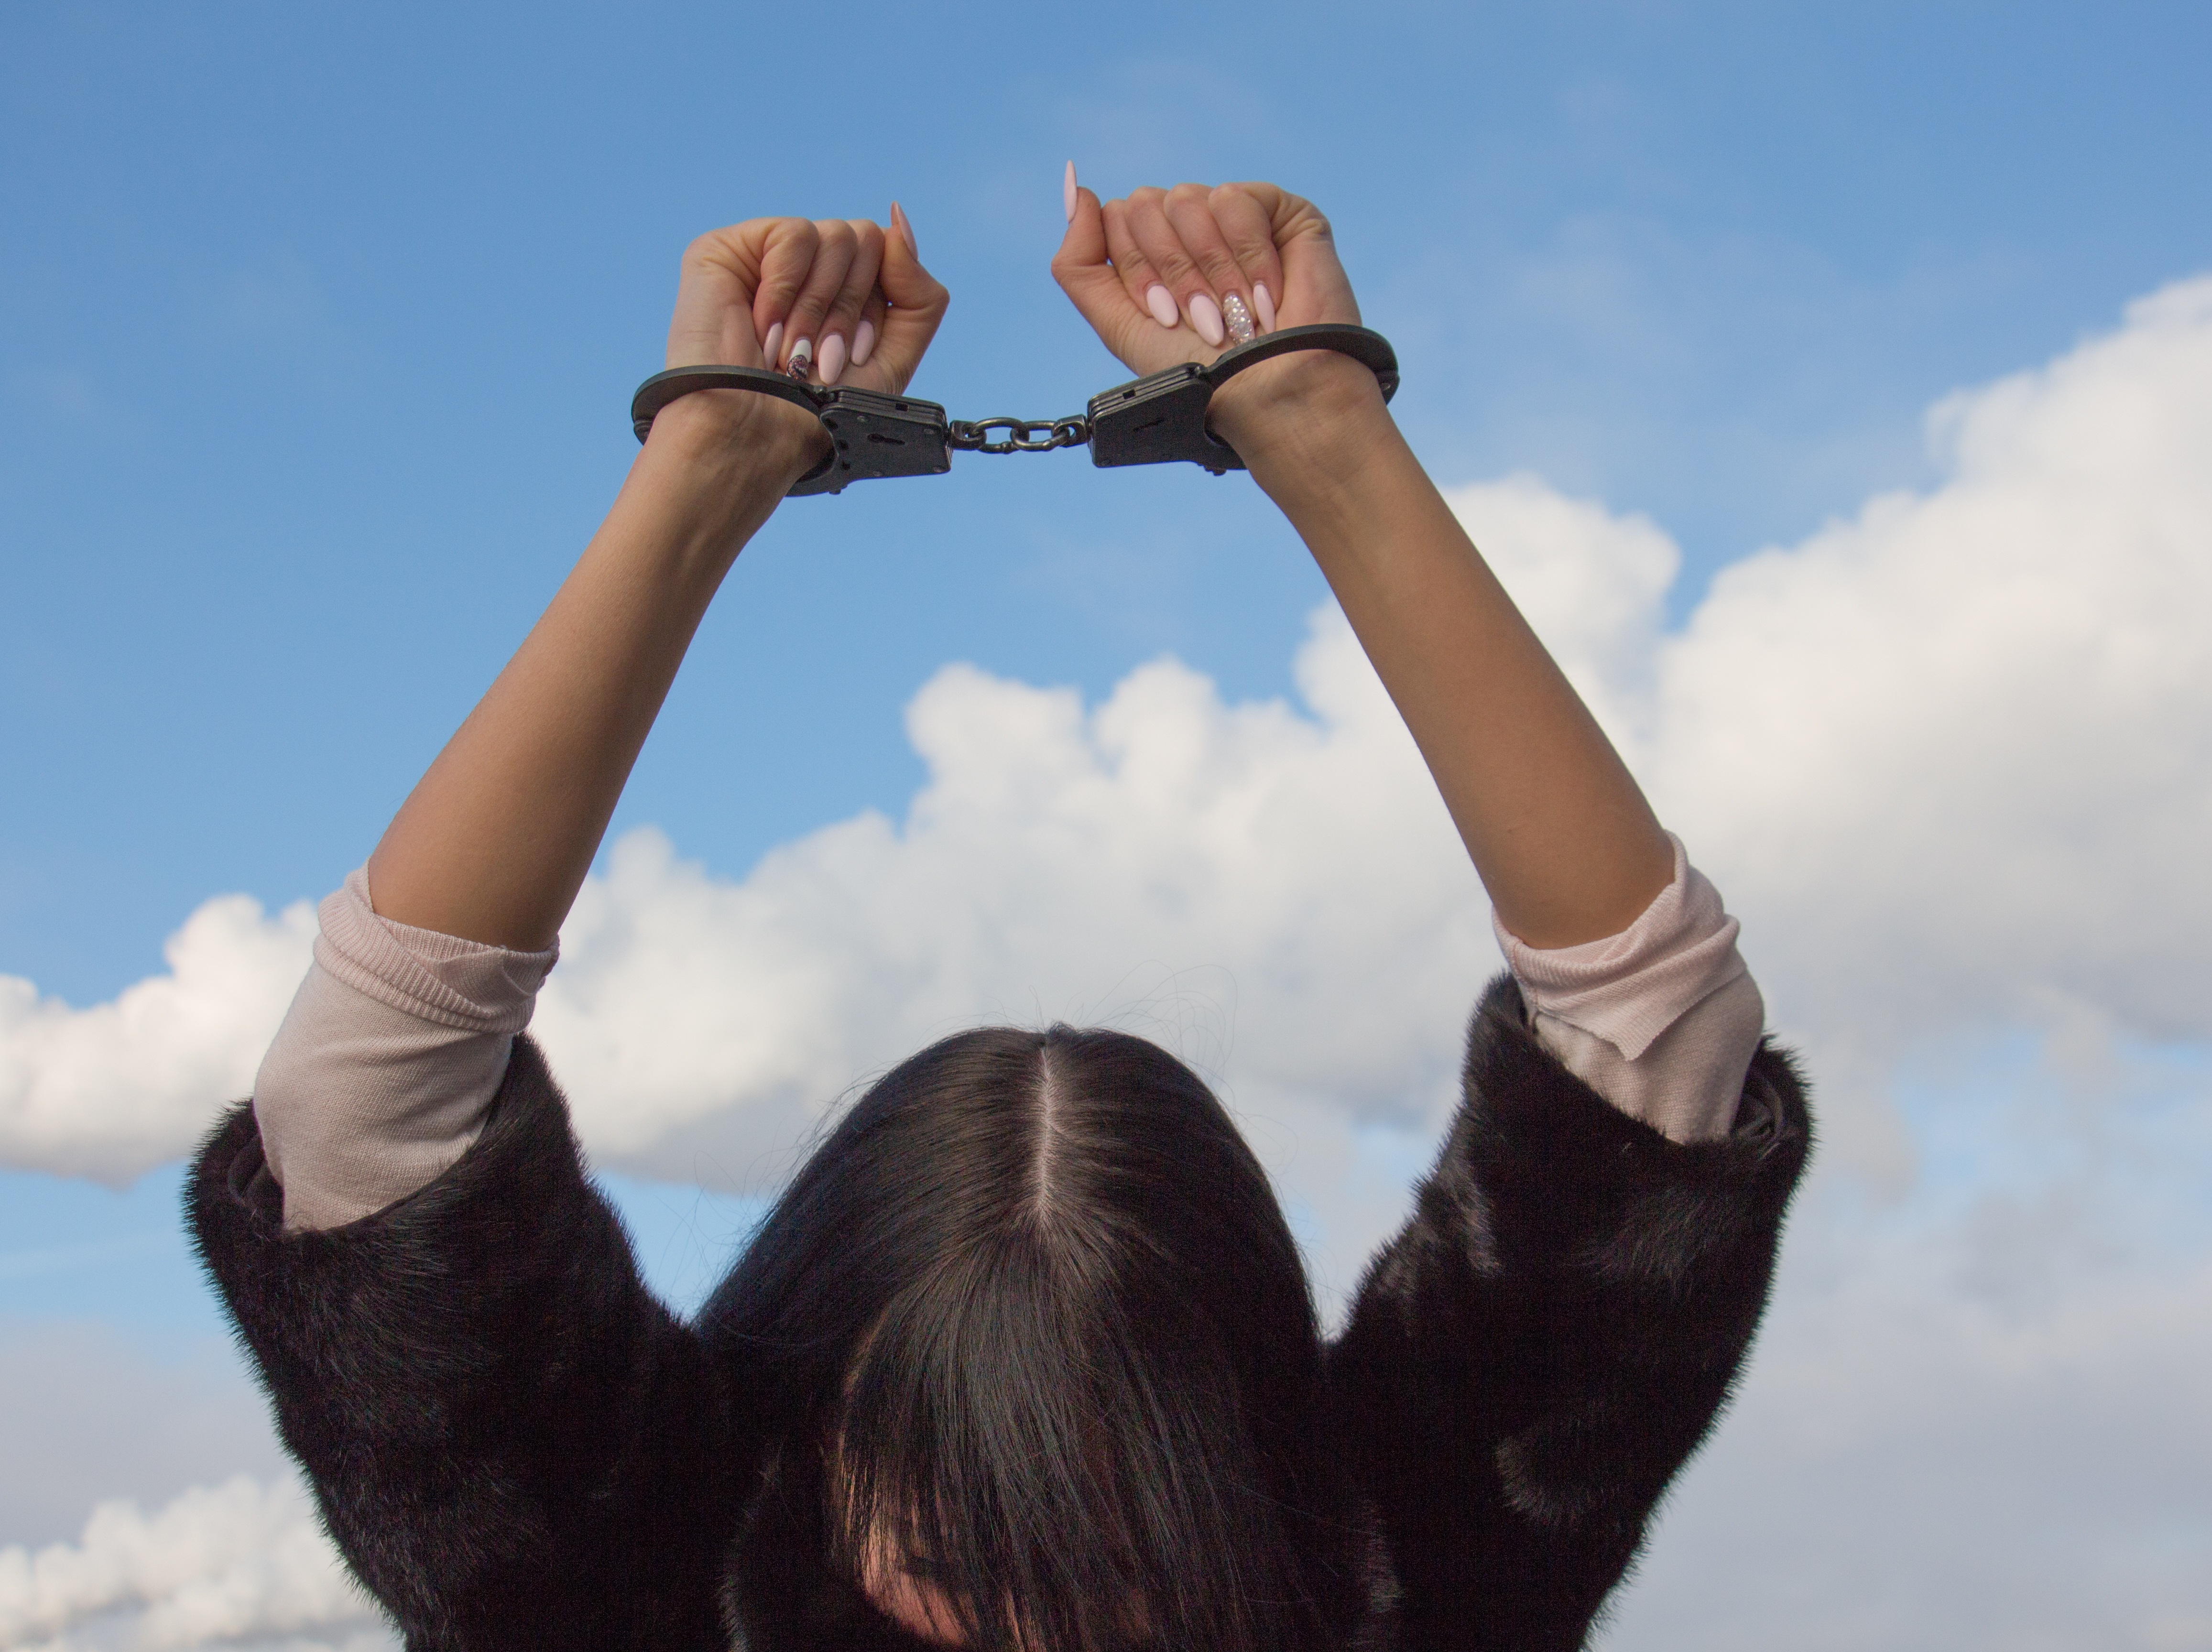
hand, sky, sunlight, finger, blue, interaction, shackles, conclusion, dependent, arrested woman, confinement, woman in handcuffs, the woman wore handcuffs